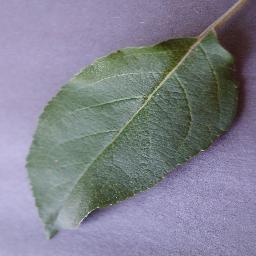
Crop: apple
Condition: healthy